Oboe

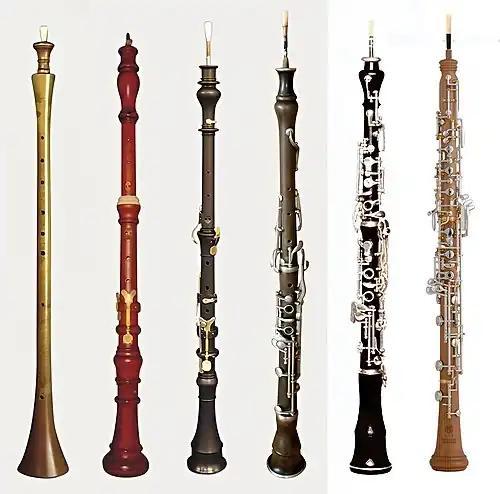
Renaissance oboe (shawm); baroque oboe (Stanesby copy, maker Olivier Cottet); classical oboe, early 19th century (Copy of Sand Dalton on the original by Johann Friedrich Floth); Viennese oboe, early 20th century; Viennese oboe, late 20th century; modern oboe.

Novice oboists rarely make their own reeds, as the process is difficult and time-consuming, and frequently purchase reeds from a music store instead. Commercially available cane reeds are available in several degrees of hardness; a medium reed is very popular, and most beginners use medium-soft reeds. These reeds, like clarinet, saxophone, and bassoon reeds, are made from "Arundo donax". As oboists gain more experience, they may start making their own reeds after the model of their teacher or buying handmade reeds (usually from a professional oboist) and using special tools including gougers, pre-gougers, guillotines, shaper tips, knives, and other tools to make and adjust reeds to their liking. The reed is considered the part of oboe that makes the instrument so difficult because the individual nature of each reed means that it is hard to achieve a consistent sound. Slight variations in temperature, humidity, altitude, weather, and climate can also have an effect on the sound of the reed, as well as minute changes in the physique of the reed.